Horse Heaven Hills

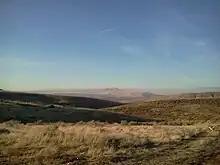
Native grasses in the Horse Heaven Hills south of Benton City.

The first wagon trains entered the nearby Yakima Valley in 1853. The local natives were friendly to the settlers, but relations between the two groups of settlers and the entirety of eastern Washington (including the Horse Heaven Hills) was closed to white settlement. The ban was lifted after a series of uprisings and battles. Early homestead parcels in the hills were , with all of the homestead parcels having been claimed by 1910.